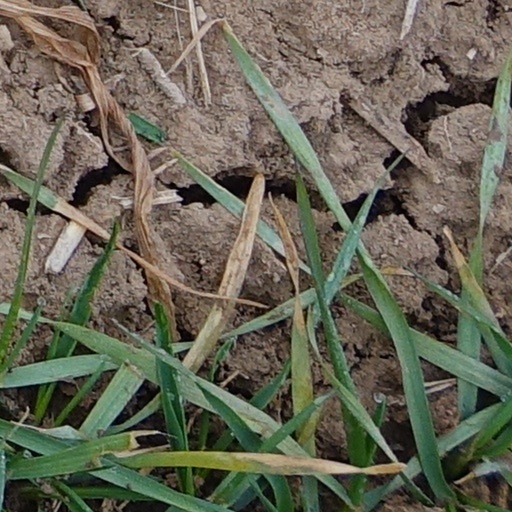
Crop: wheat